Lea Theater

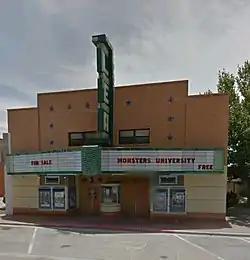

The Lea Theater, an Art Deco theater in Lovington, New Mexico, was built in 1948. It was listed on the National Register of Historic Places in 2007. Renovations to the historic theater began on January 27, 2020 with updates to the Lobby and Concession area.